18-inch Mark 30 torpedo

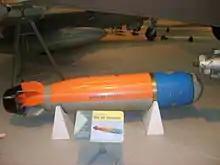
Mark 30 torpedo on display at DCAE Cosford

The Mark 30 torpedo was a British 18-inch air dropped anti-submarine passive acoustic homing torpedo. The torpedo was air dropped from the Hawker-Siddeley Nimrod and Avro Shackleton aircraft.